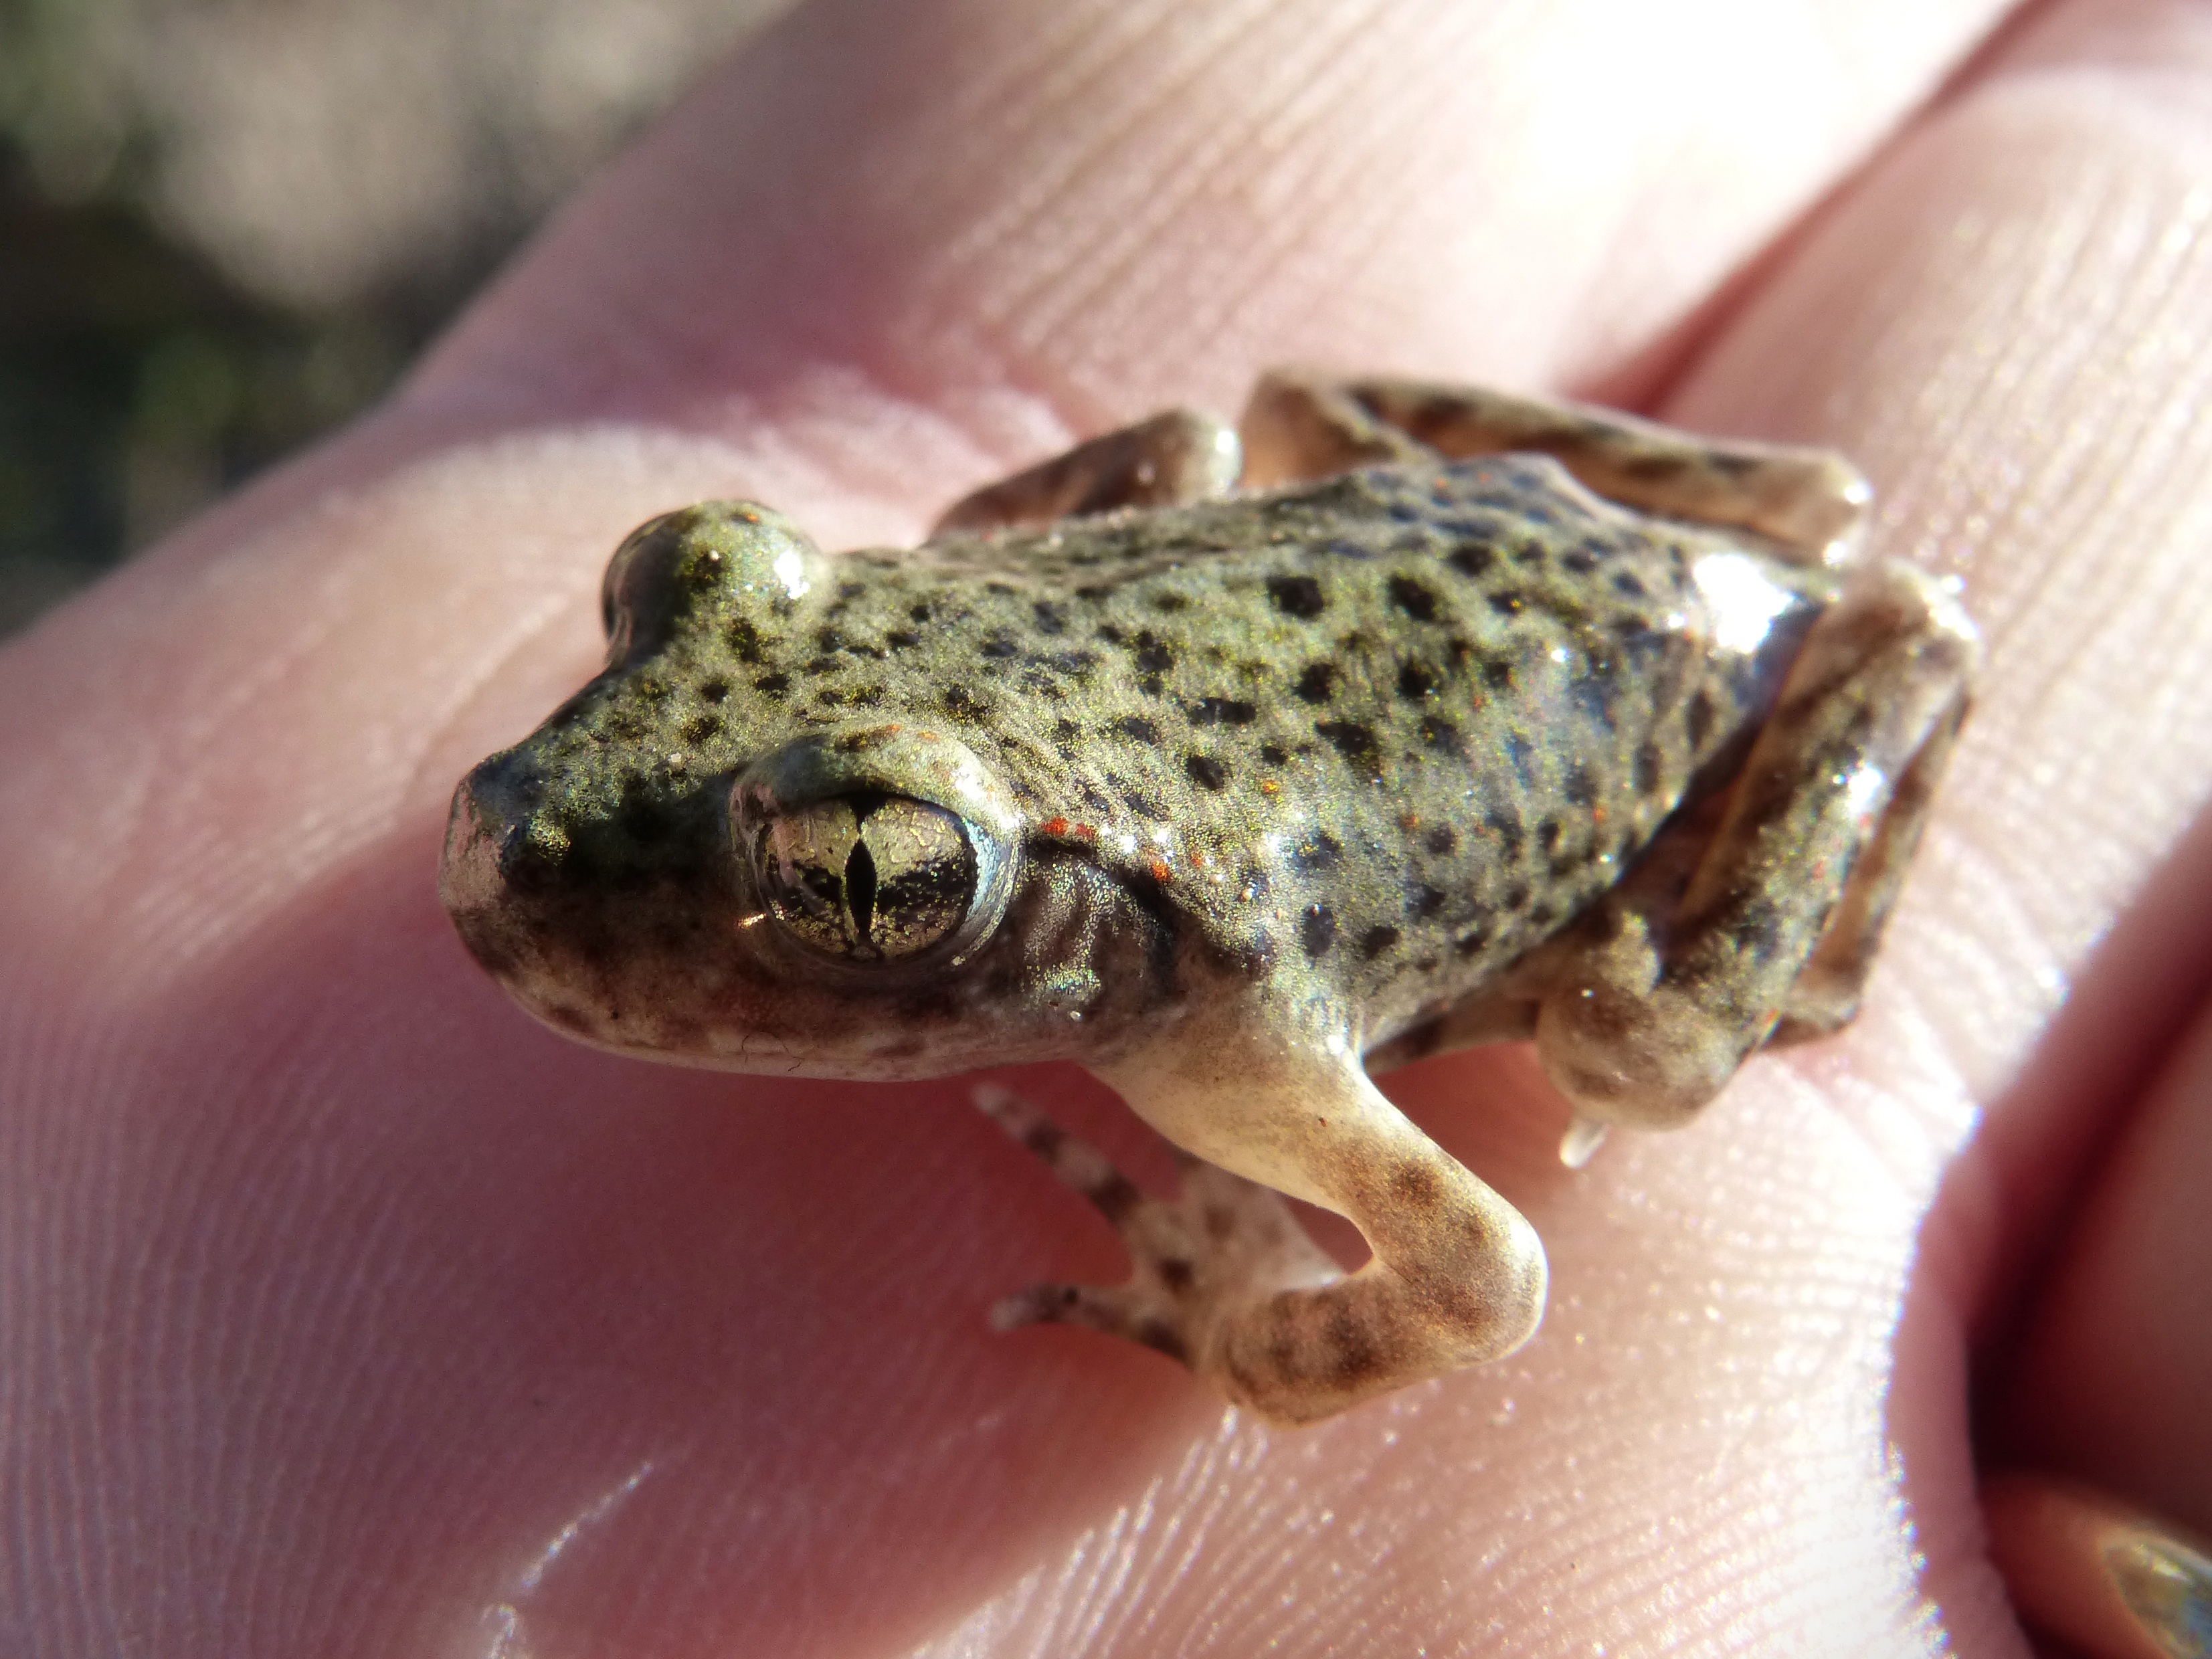
hand, frog, toad, amphibian, fauna, gecko, tree frog, eye, vertebrate, detail, montsant, bullfrog, ranidae, lissotriton, lower case, small frog